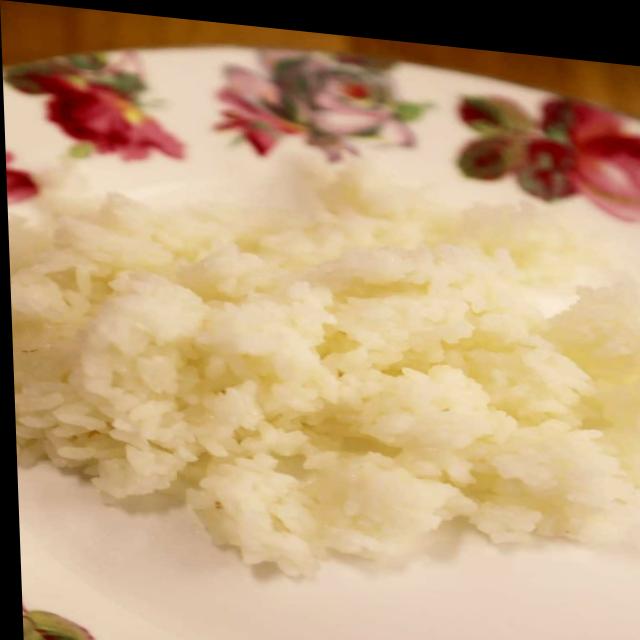
Dish: white_rice